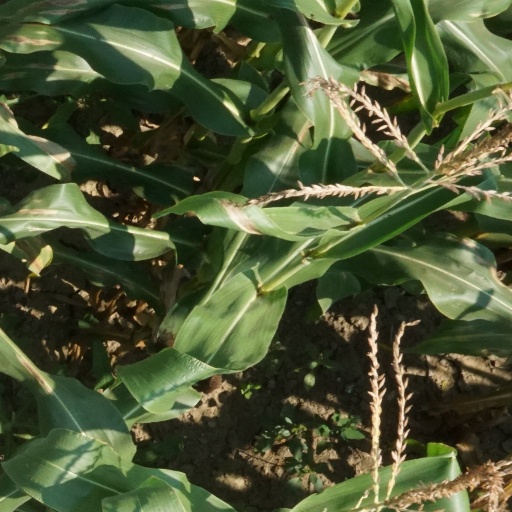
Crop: maize; corn